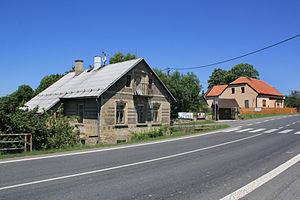
Květná est une commune du district de Svitavy, dans la région de Pardubice, en République tchèque. Sa population s'élevait à 409 habitants en 2017.